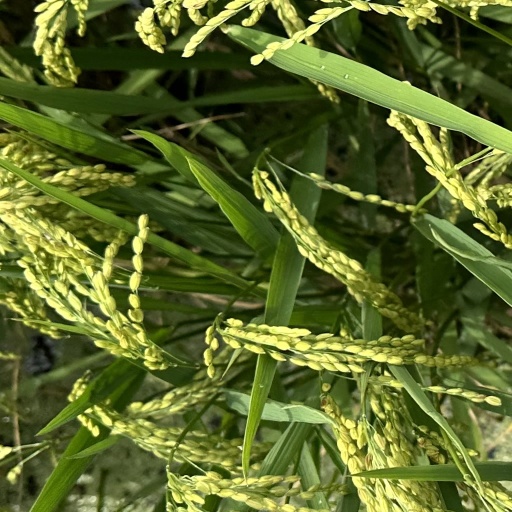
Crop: rice